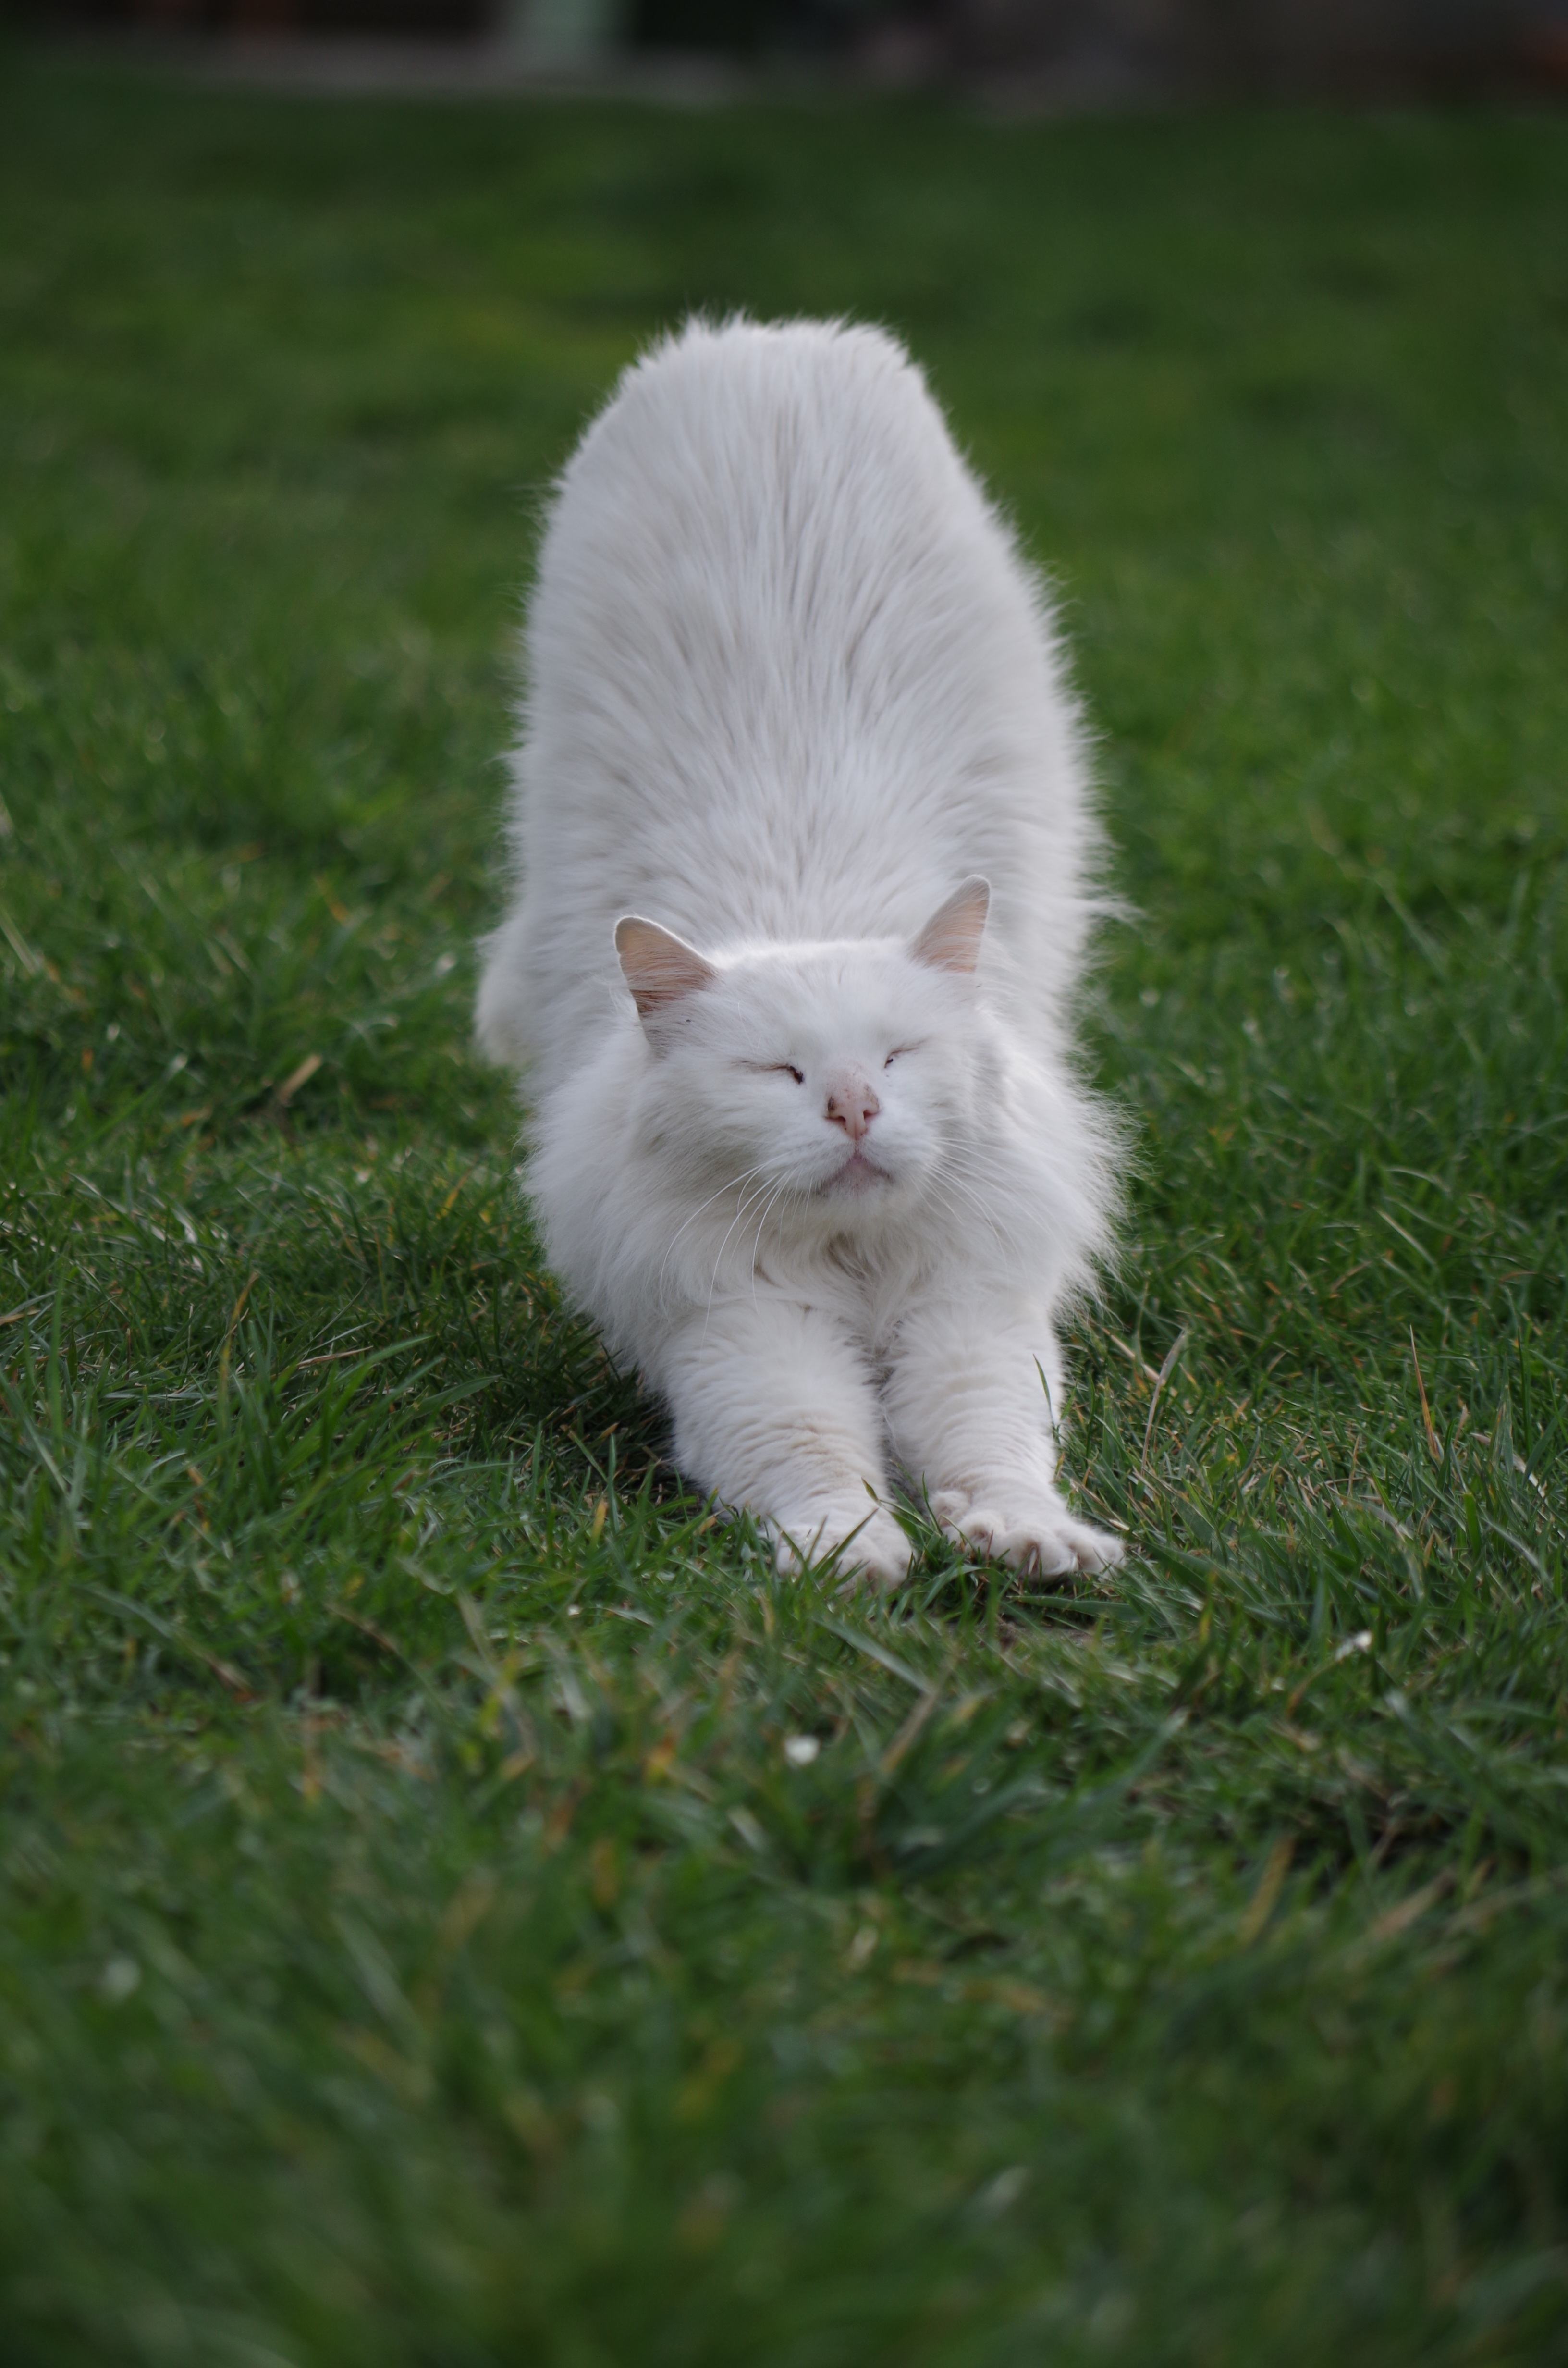
grass, white, flower, animal, kitten, cat, mammal, whiskers, sleep, stretch, vertebrate, persian, small to medium sized cats, cat like mammal